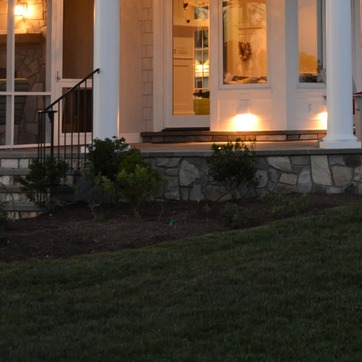
Material: stone